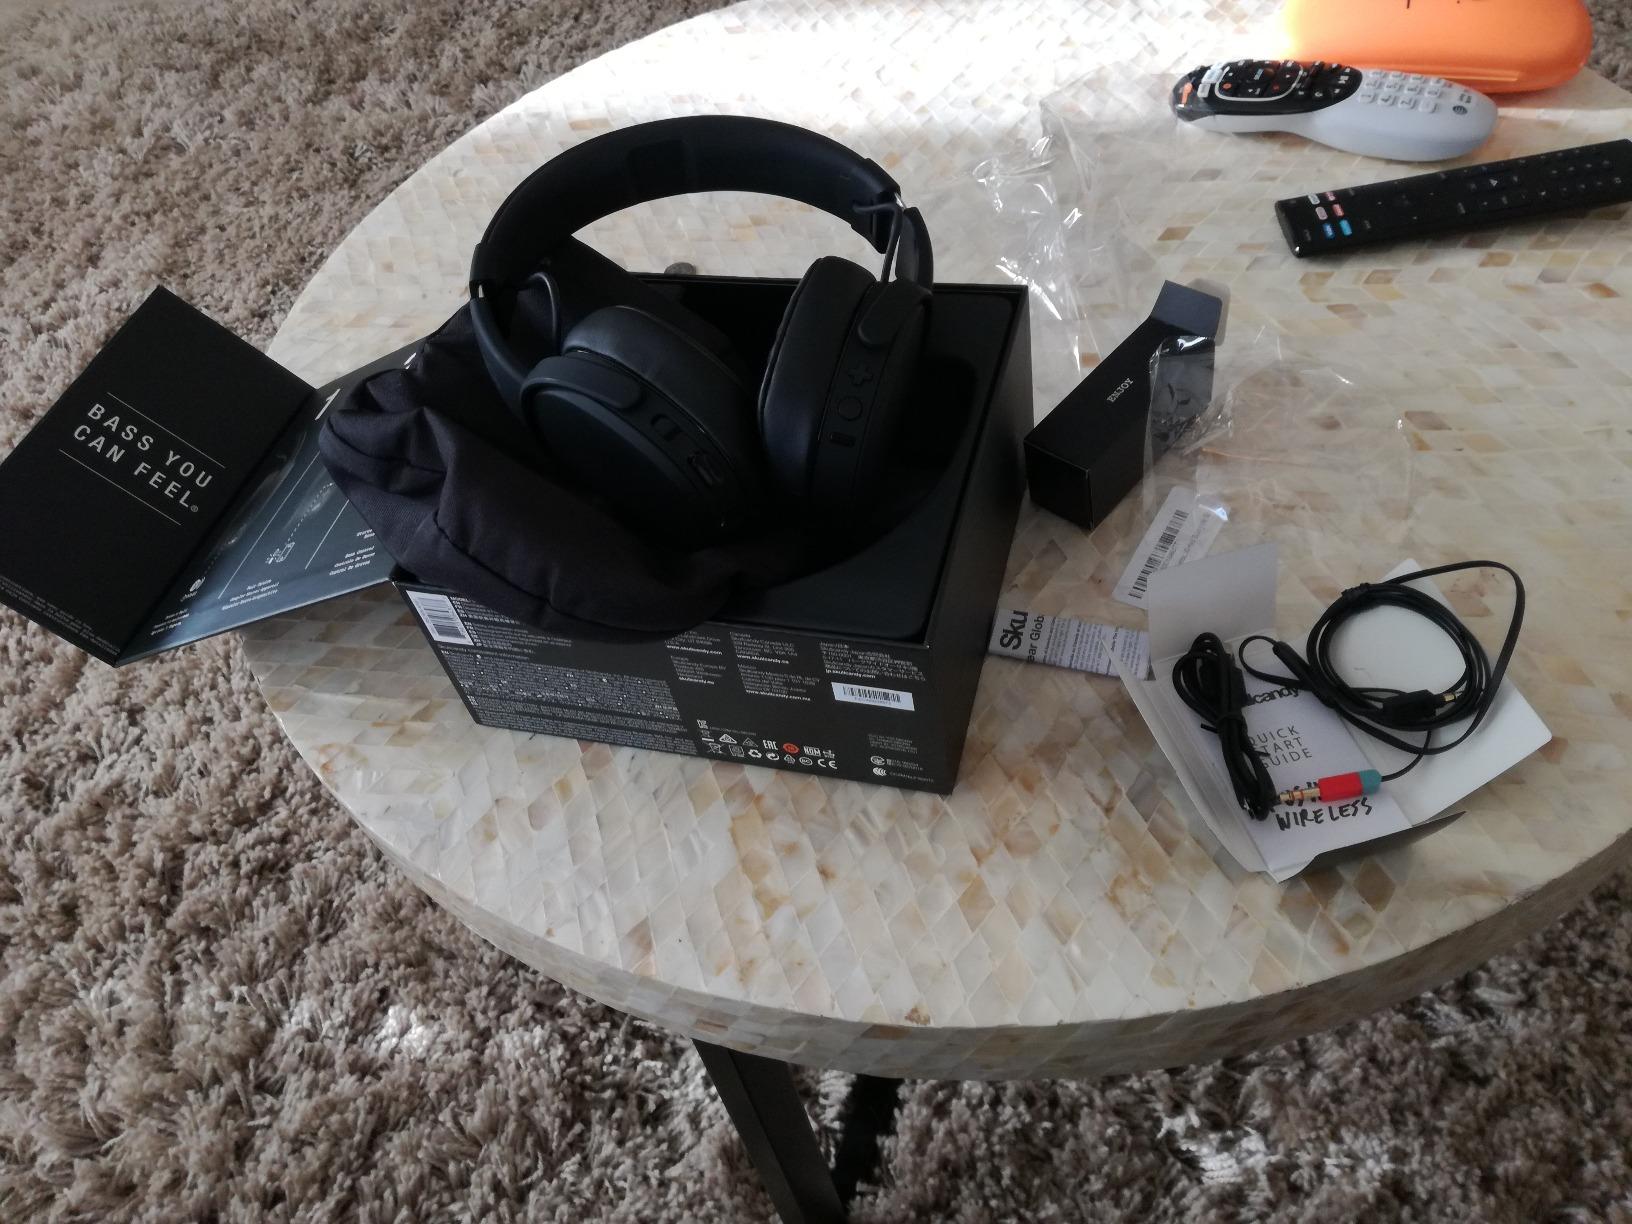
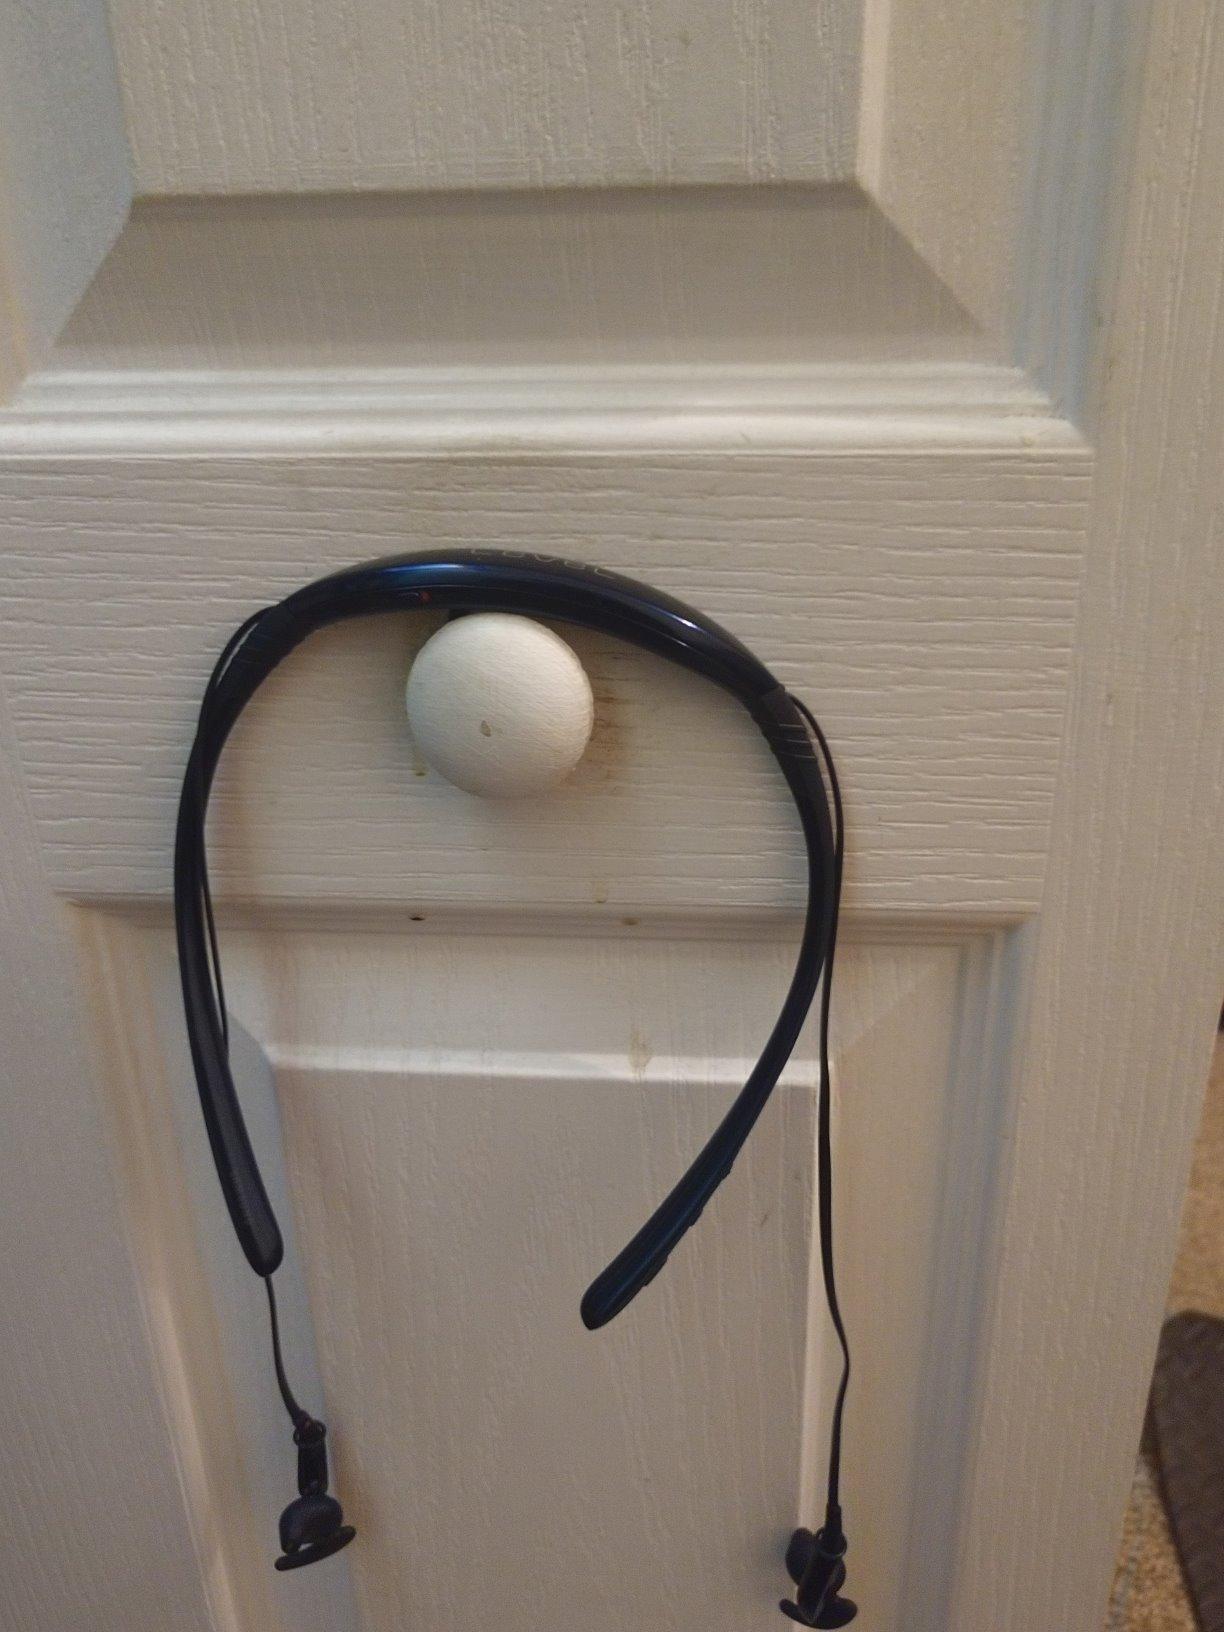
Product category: headphones
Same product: no